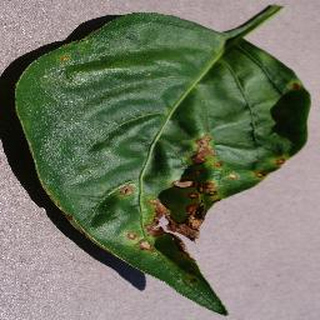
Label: bell_pepper_bacterial_spot